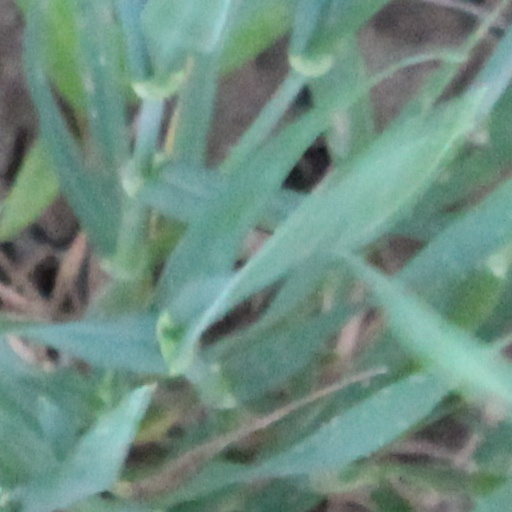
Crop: wheat